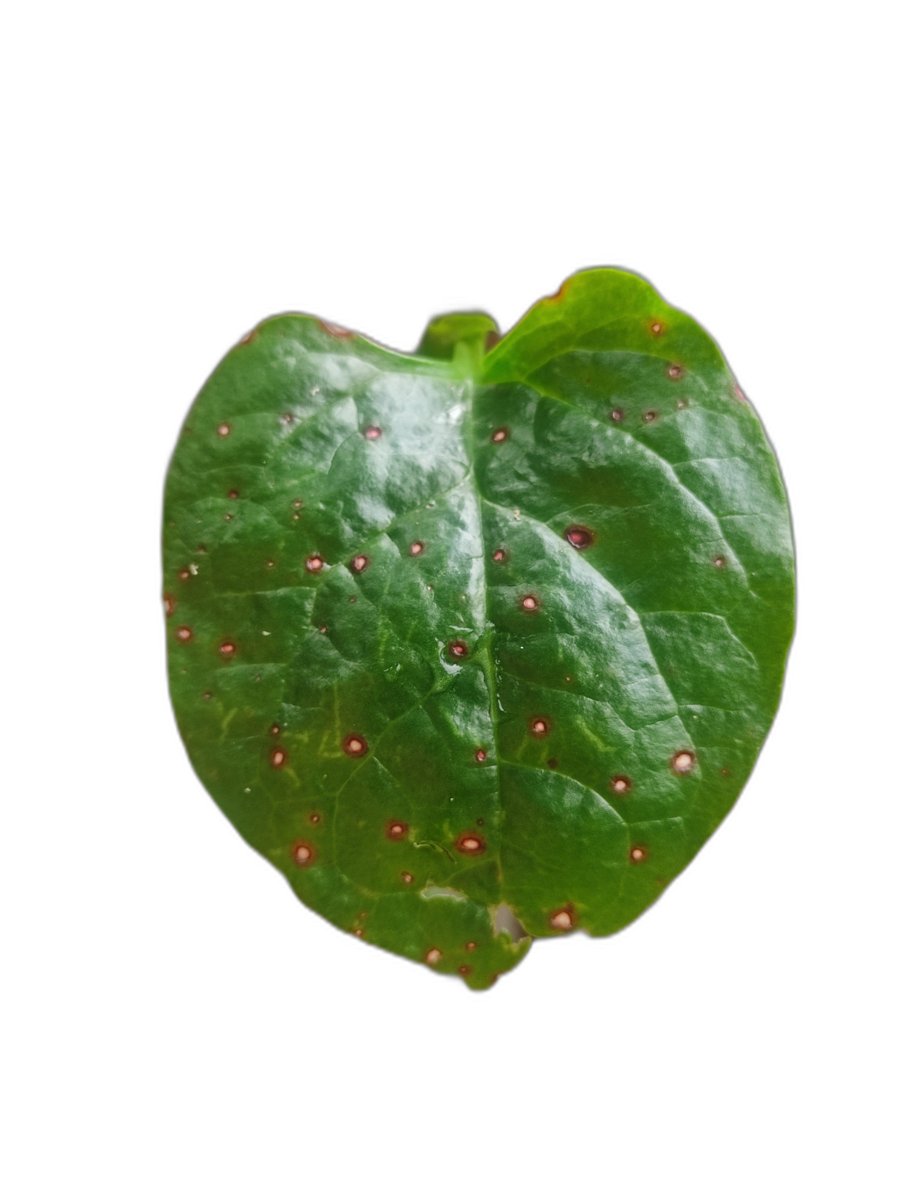
Label: Bacterial-Spot